North Metro TV

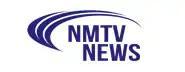
The NMTV News logo

NMTV is home to North Metro TV News, a news show that began in 1998 . Anchored by news director Danika Peterson and producer Rusty Ray, North Metro TV News provides weekly coverage of news and events from across the northern metro area.